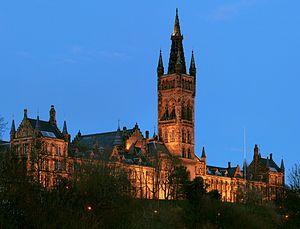
Hillhead est un district de Glasgow. Il est situé au nord de Kelvingrove Park et sur les rives sud de la rivière Kelvin.
Glasgow est la métropole d’Écosse et la troisième ville du Royaume-Uni. Elle a aussi le statut de council area et de région de lieutenance, après avoir eu celui de district au sein de la région du Strathclyde dont elle est le siège. Elle est située dans l'ouest de la partie centrale des lowlands écossaises. Le gentilé Glaswégien désigne aussi, au singulier, le dialecte local.
L'université de Glasgow, fondée en 1451 sous Jacques II d'Écosse, est la plus importante des trois universités à Glasgow, en Écosse. Quatrième université la plus ancienne du monde anglo-saxon, elle fait partie des Ancient universities. Parmi les universités d'Écosse, elle se classe seconde en ancienneté, l'université de St Andrews ayant été fondée en 1411. C'est aussi l'une des plus grandes et plus réputées du Royaume-Uni, bien qu'elle se place seconde en Écosse derrière l'université d'Édimbourg pour le nombre d'étudiants. Elle accueille environ 25 000 étudiants provenant de plus de 130 pays différents et se situe dans le quartier de Hillhead.